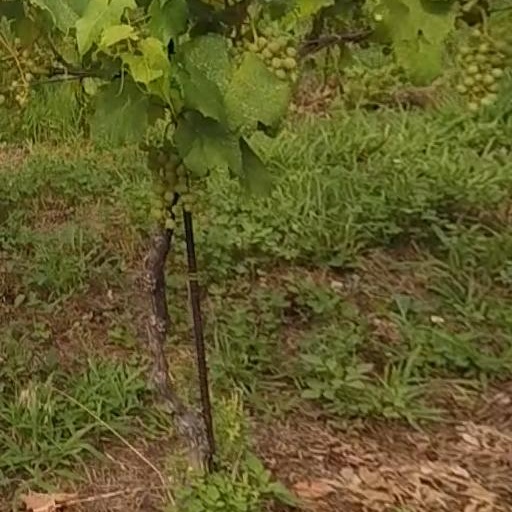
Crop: grape